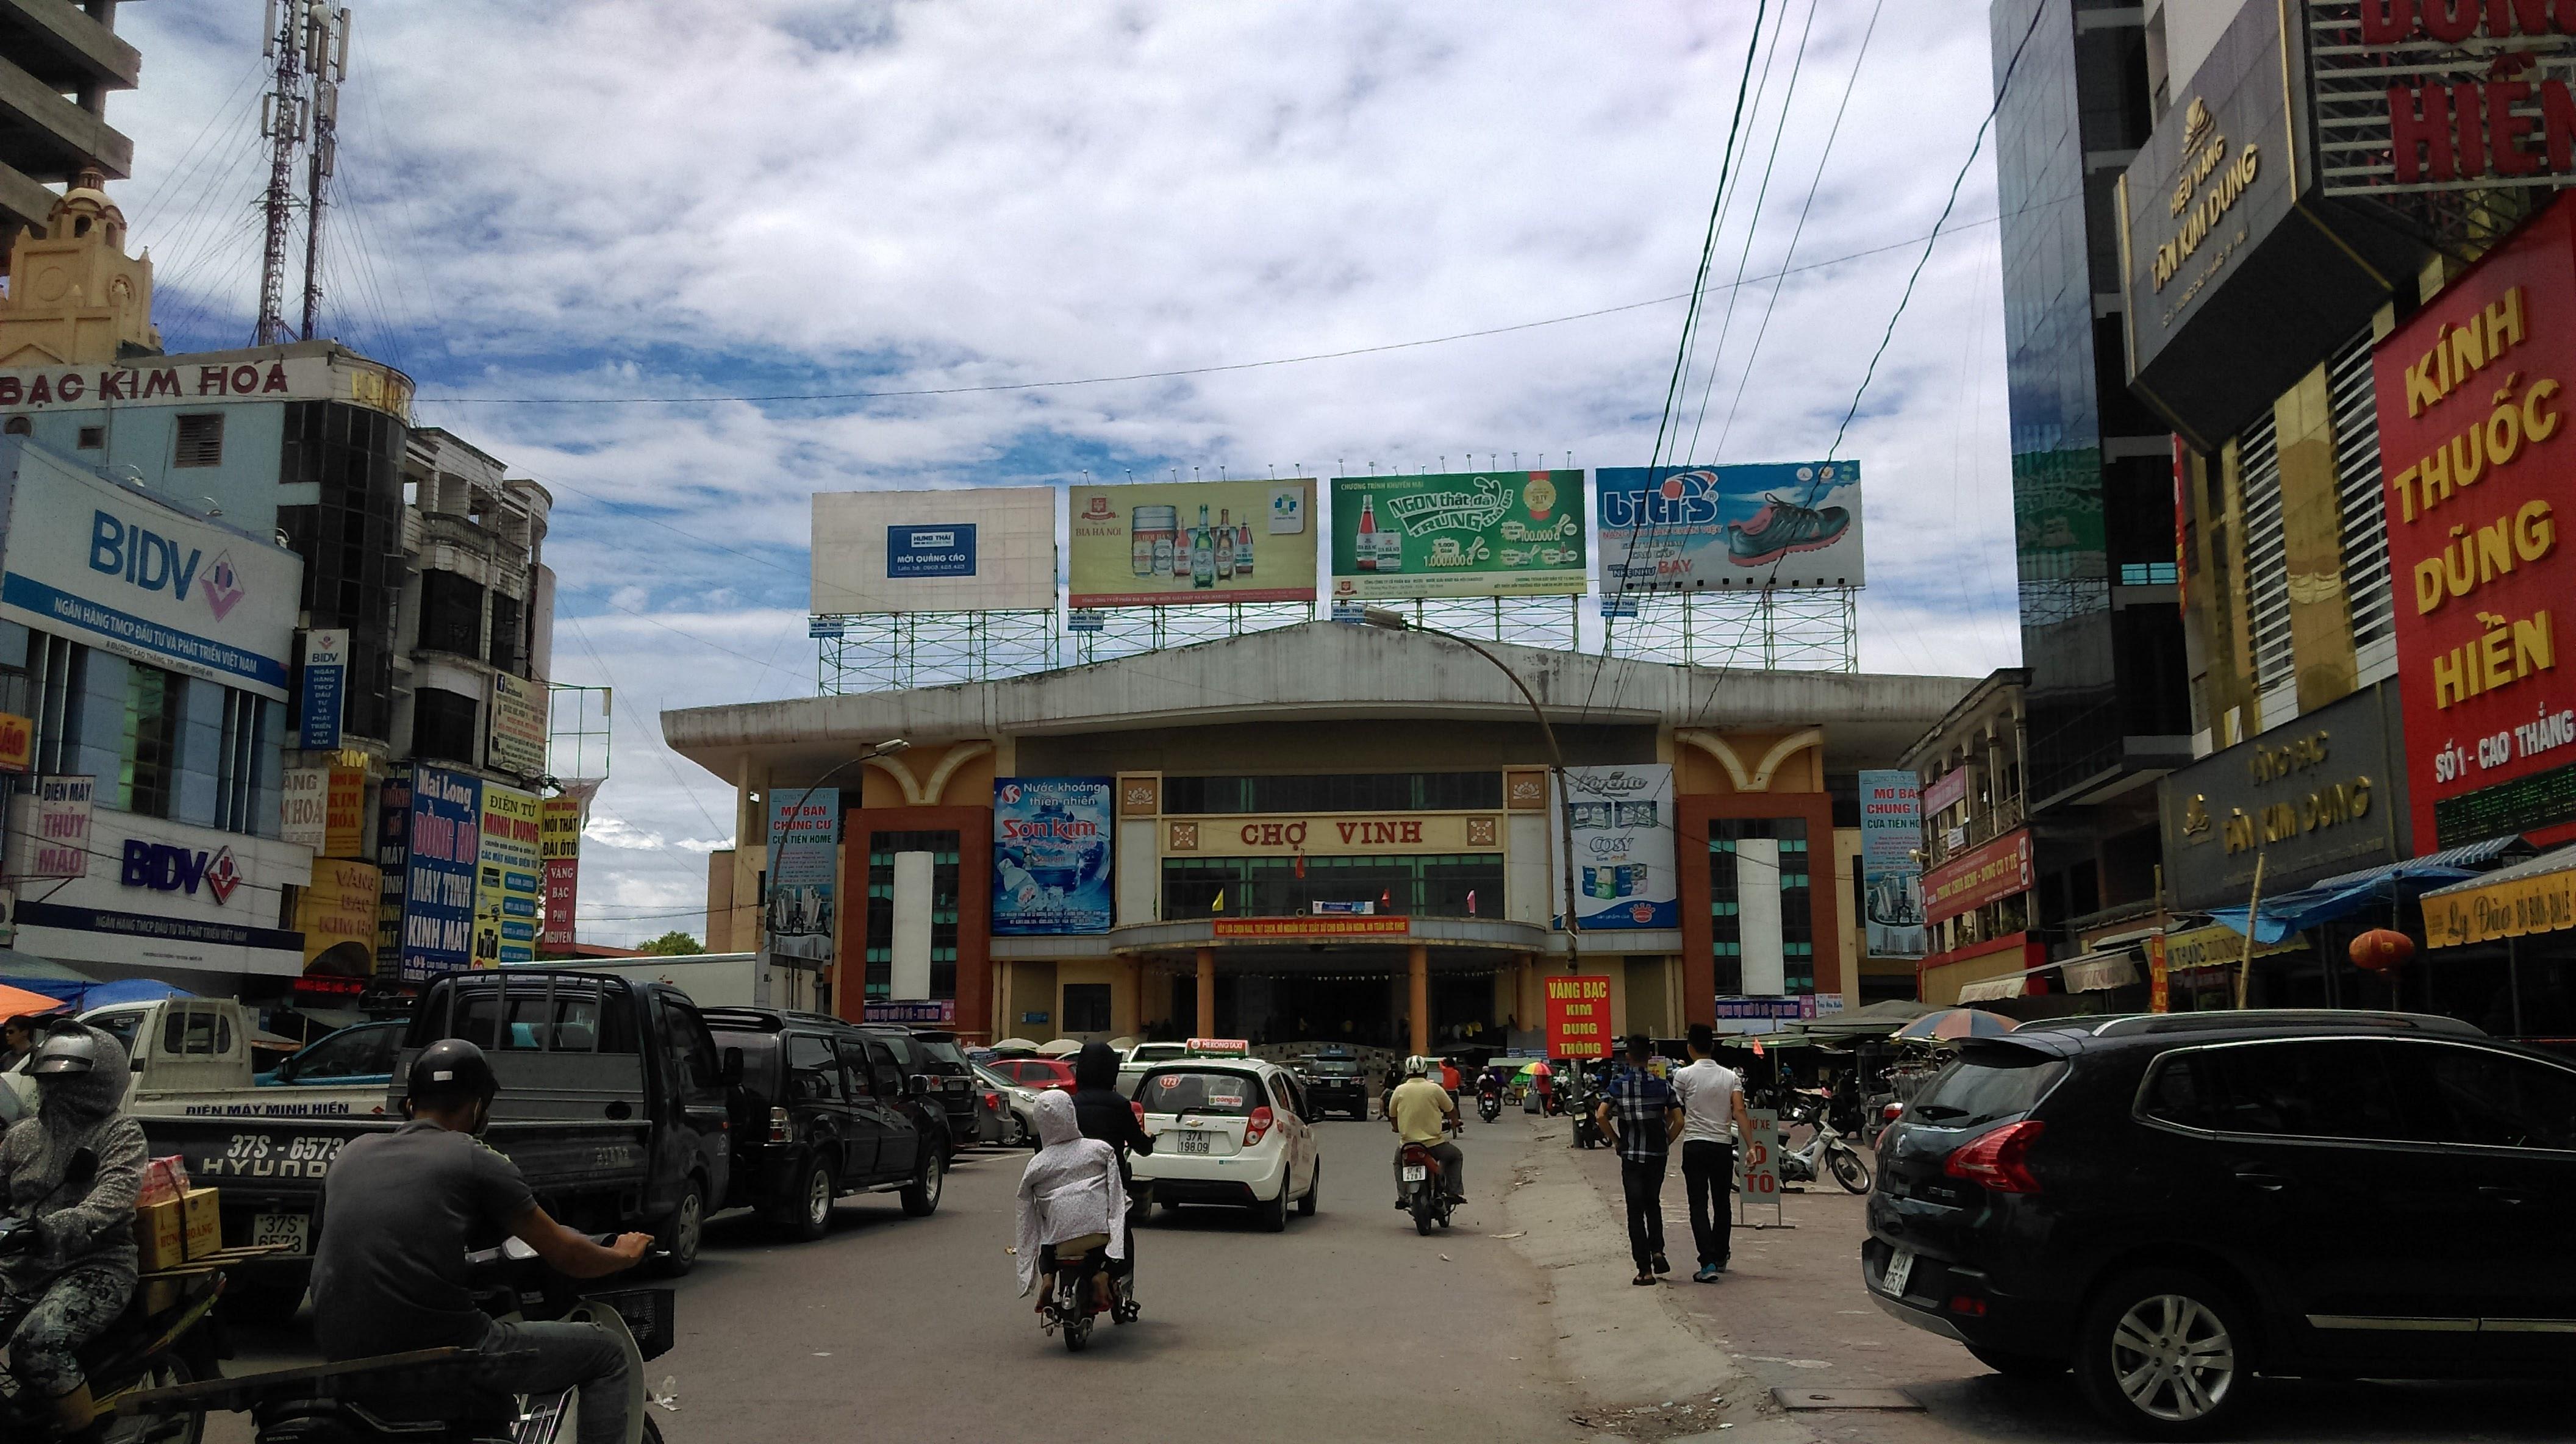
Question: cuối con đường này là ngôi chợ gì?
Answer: chợ vinh